Piazza Ferdinando Fuga

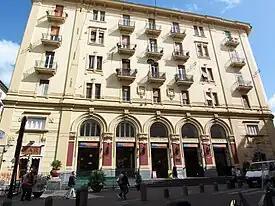
Piazza Fuga in 2010.

Piazza Ferdinando Fuga is a square in Naples located in the Vomero district. It is dedicated to Ferdinando Fuga, the architect who made many of his main works in Naples, including the Girolamini church and the Real Albergo dei Poveri. The piazza is popularly known as "piazzetta Fuga" for its modest size. During the fascist period it was known as"piazza Franco Belfiore" to commemorate a young fascist who fell fighting in a clash in 1921.